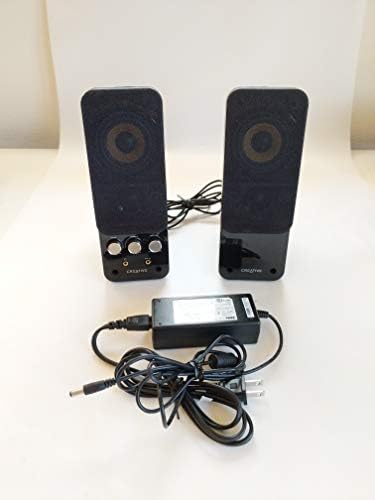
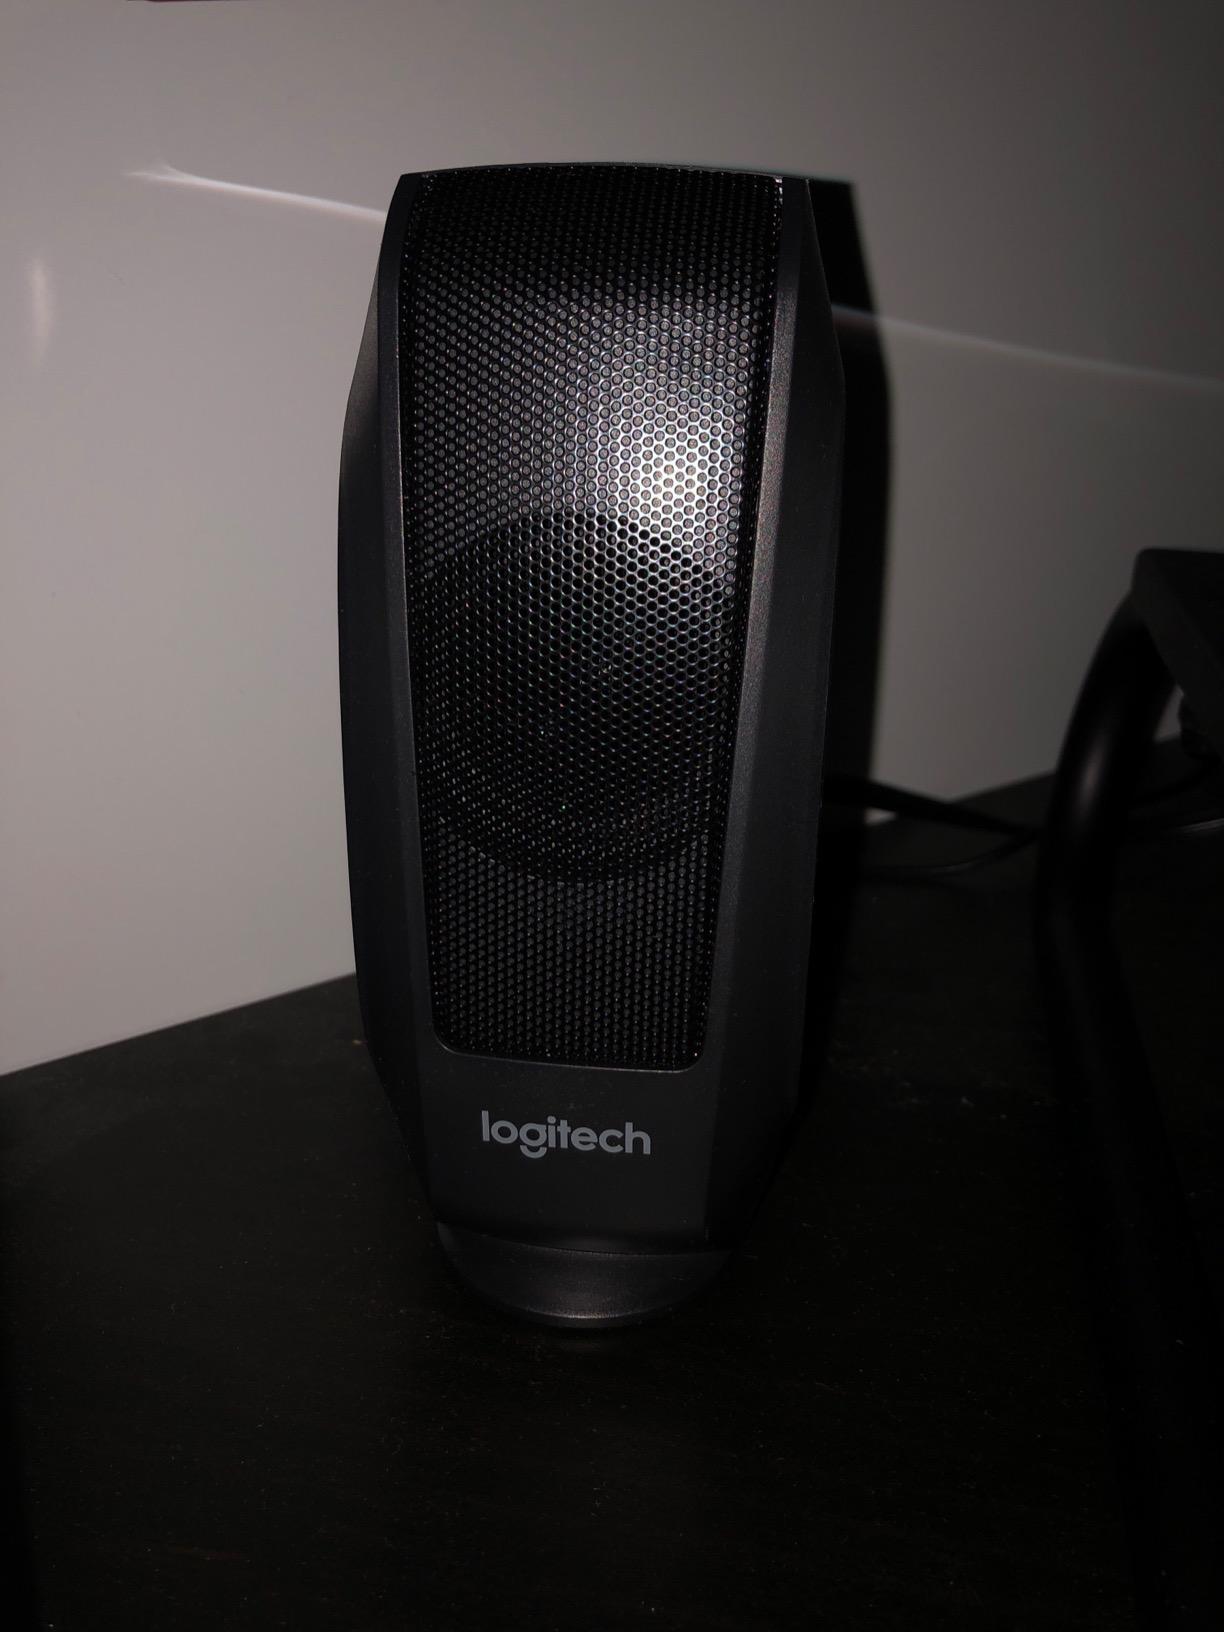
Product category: speaker
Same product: no